Northern Mariana Islands

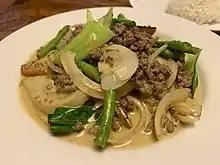
Tianaktak, finely ground meat cooked in coconut milk with vegetables

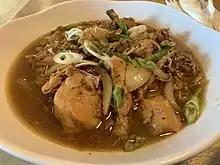
"Estufao", a stewed meat dish similar to "Kaddon pika"

Owing to the Spanish missionaries in the Marianas, a large majority of Chamorros and Carolinians practice Roman Catholicism. The Japanese occupation created a sizable Buddhist community which remained even after their departure. Due to the influence of the United States, diverse denominations of Protestantism also entered the islands. Many people on the Northern Mariana Islands are Roman Catholic or have traditional beliefs.